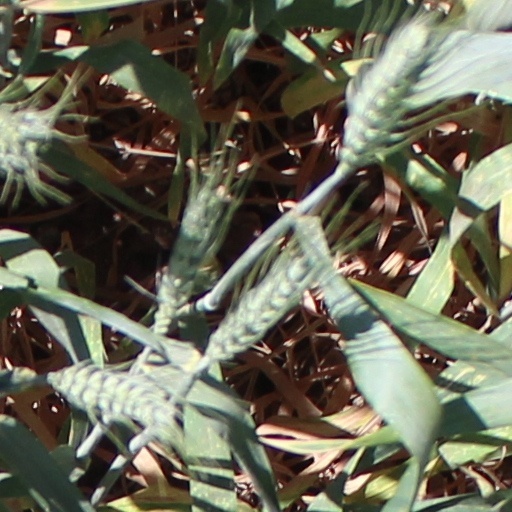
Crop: wheat